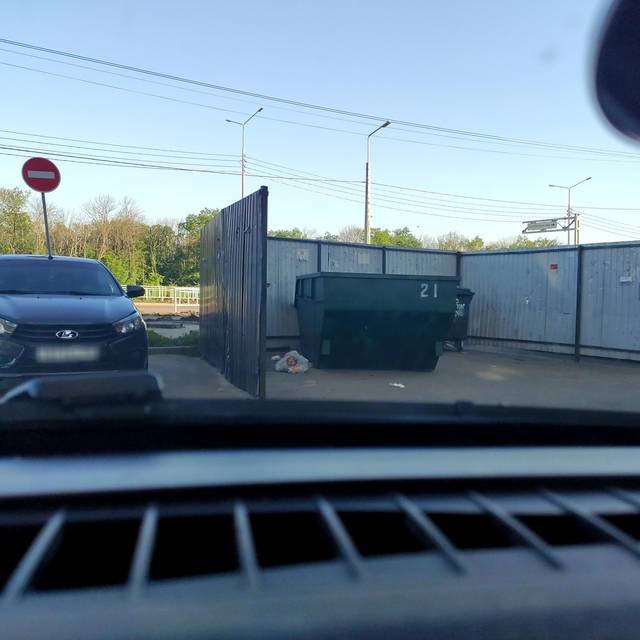
Region: Russia
Coordinates: 51.567, 39.125